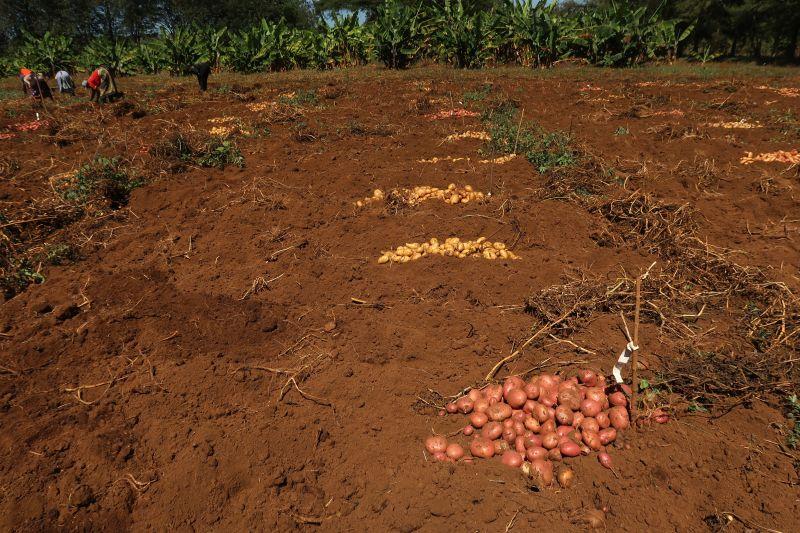
Shamba la viazi vilivovunwa vikiwa vimetapakaa ardhini, wakulima wanaonekana wakifanya kazi kwa nyuma, wakihusika katika uvunaji. Shamba hilo limezungukwa na migomba, yakionesha mfumo wa kilimo mchanganyiko. Viazi ni mfano wa zao la biashara ambalo hulimwa kwa lengo la kuuzwa na kupata faida.